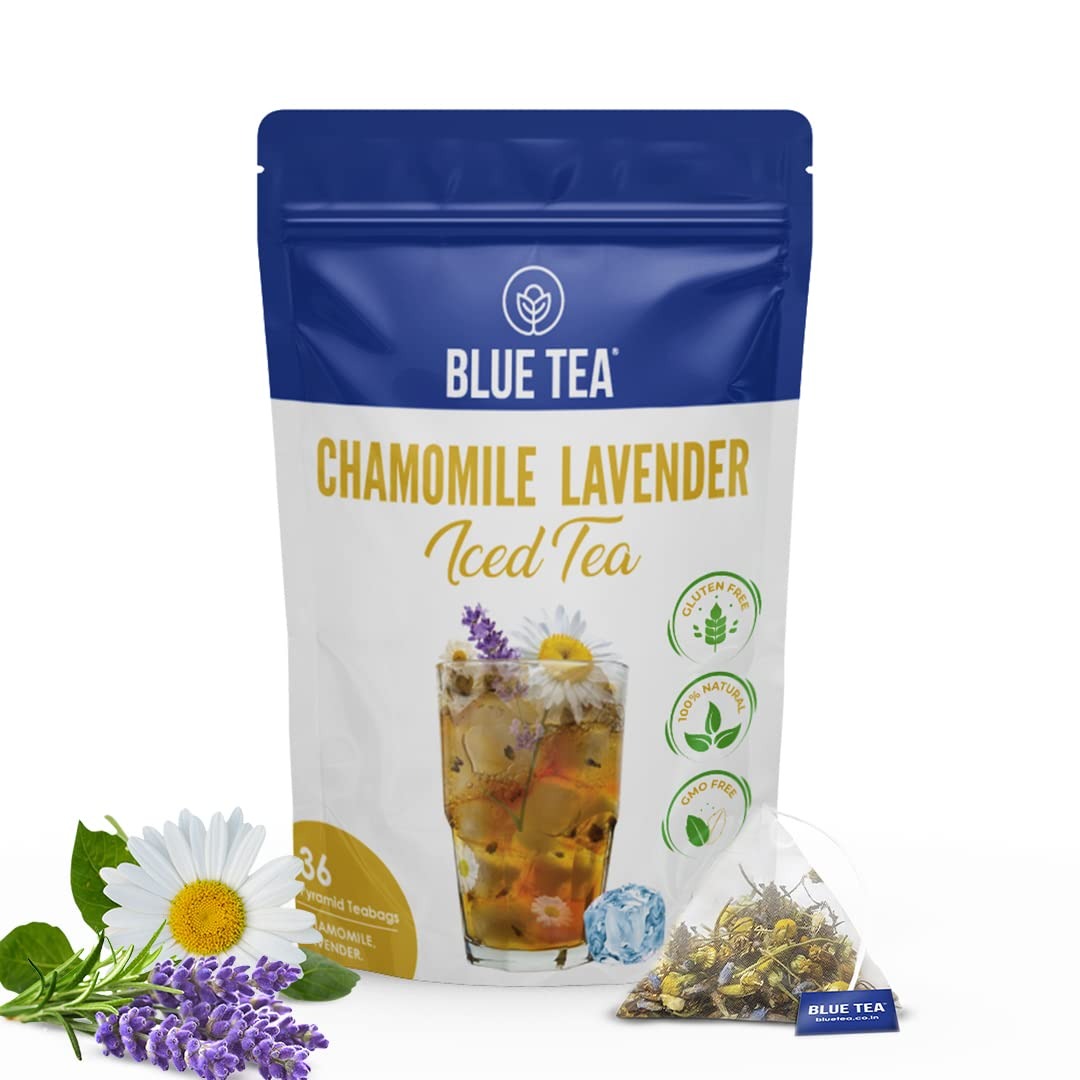
Item Name: BLUE TEA - Chamomile Lavender Iced Tea (36 Tea Bags) | CALMING REFRESHMENT|| Herbal Tea - Caffeine Free - Flower Based - Vegan - Non-Bitter- Non-GMO- Natural Ingredients | Eco-Conscious Zipper Pack
Bullet Point 1: CALMING REFRESHMENT: Enjoy the tranquil combination of chamomile and lavender, offering a relaxing and refreshing iced tea experience.
Bullet Point 2: ANTIOXIDANT-RICH: Packed with antioxidants, our tea supports overall health and well-being, helping to combat free radicals and promote cellular health.
Bullet Point 3: 100% NATURAL: Enjoy our herbal Iced tea made solely from handpicked flowers, directly from the farm. No preservatives or artificial colors—just pure, natural goodness in every sip."
Bullet Point 4: FARM FRESH: Our teas are carefully sourced from premium herbal ingredients and flowers from the farms, ensuring the highest quality and purity in every cup. Experience the essence of nature with each sip, directly from the source to your teacup.
Product Description: BLUE TEA -100% natural tea One of the healthiest herbal tea on earth. Exclusive Sun-Dried Chamomile and Lavender Flower Tea rich with Natural Antioxidants & Flavonoids. Hand-plucked & sun-dried on bamboo sheets for better taste and color. Chamomile Lavender tea is great for cleansing & detox.
Value: 36.0
Unit: Count

Price: 11.245